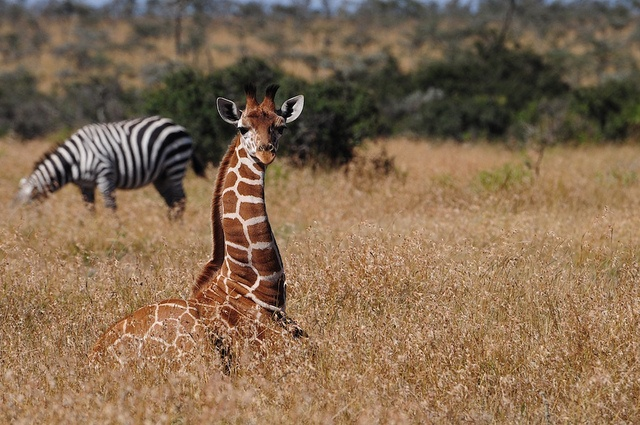
Giraffe lying in tall grasses near zebra in open field.
A giraffe is laying near a zebra in the grass
The giraffe lays in the tall grass near a zebra.
A giraffe laying in a field next to a zebra.
a giraffe sits in a field with a zebra in the distance